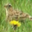
Label: bird